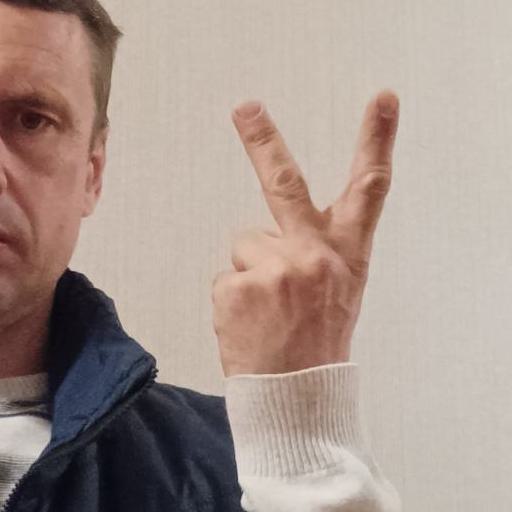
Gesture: peace_inverted